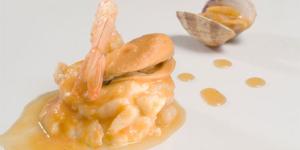
rape estofado